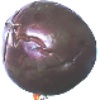
Label: passion_fruit